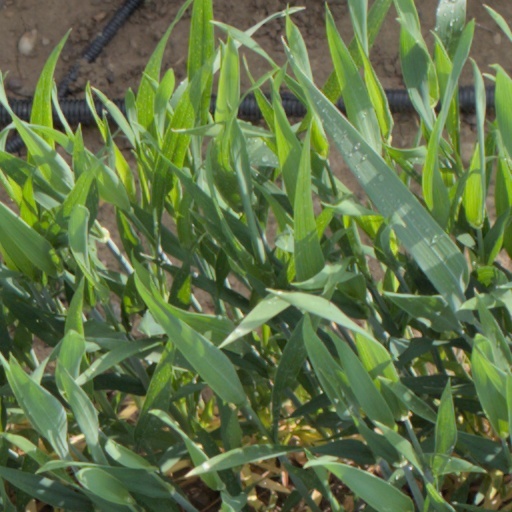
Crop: wheat